North London Collegiate School

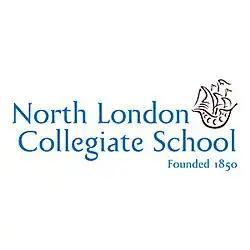

North London Collegiate School (NLCS) is a private day school for girls in England. Founded in Camden Town, it is now located in Edgware, in the London Borough of Harrow. Associate schools are located in South Korea, Jeju Island, Dubai, Vietnam, and Singapore, all of which are coeducational day and boarding schools offering the British curriculum. It is a member of the Girls' Schools Association.